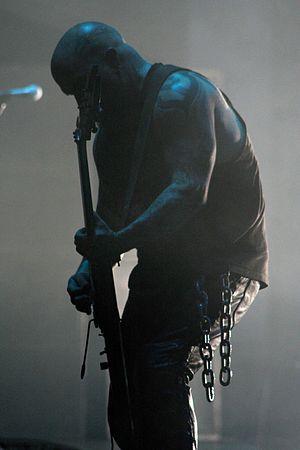
Reign in Blood est le troisième album studio du groupe américain de thrash metal Slayer, sorti le 7 octobre 1986 chez Def Jam Recordings. Ce nouvel album marque un changement dans la carrière de Slayer : les chansons sont plus courtes et plus rapides avec une meilleure qualité de production, les chansons sont plus proches d'une structure hardcore contrairement aux chansons longues et complexes de Hell Awaits. Cet album marque également la première collaboration du groupe avec le producteur de disque Rick Rubin et c'est cette collaboration qui a fait évoluer le son du groupe. Le magazine Kerrang! décrit Reign in Blood comme « le meilleur album heavy de tous les temps avec Master of Puppets de Metallica », et devient également un point tournant pour le thrash metal et le speed metal.